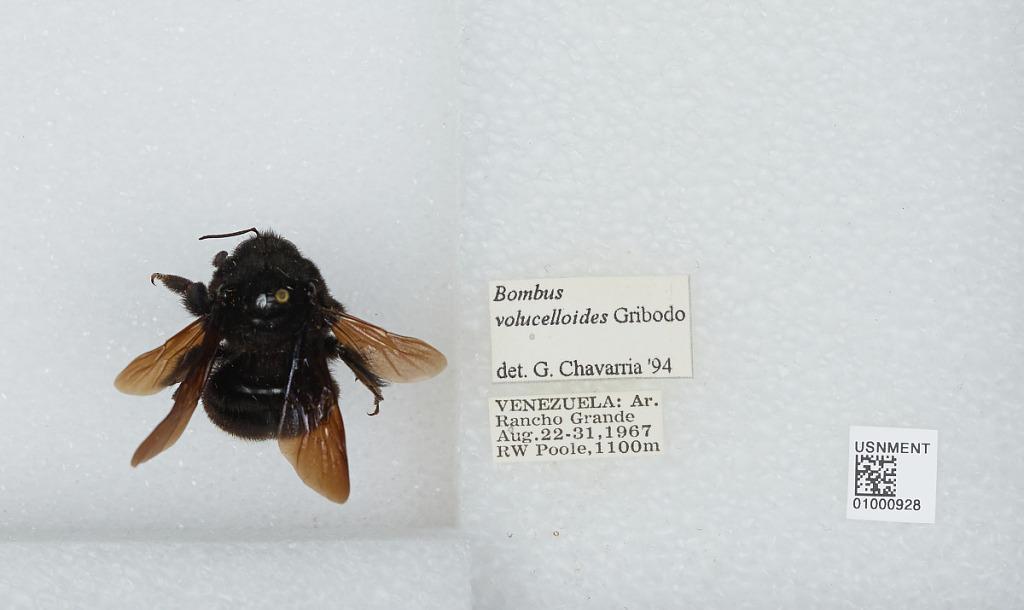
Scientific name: Bombus (Robustobombus) melaleucus Handlirsch
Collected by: R. Poole
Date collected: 1967-8-22
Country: Venezuela
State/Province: Aragua
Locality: Rancho Grande
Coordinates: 10.37, -67.642
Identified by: Chavarria, G.